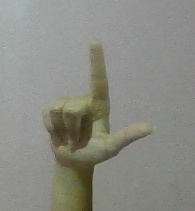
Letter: laam